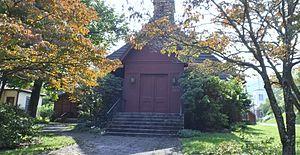
Big Stone Gap est une municipalité américaine située dans le comté de Wise en Virginie. Lors du recensement de 2010, Big Stone Gap compte 5 614 habitants.